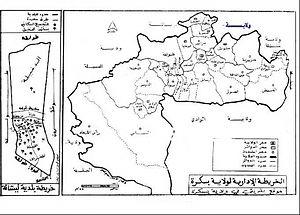
lichana